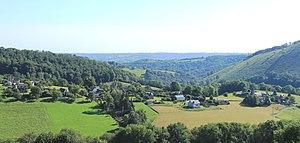
Marsas (Hautes-Pyrénées)
Marsas est une commune française située dans le département des Hautes-Pyrénées, en région Occitanie.